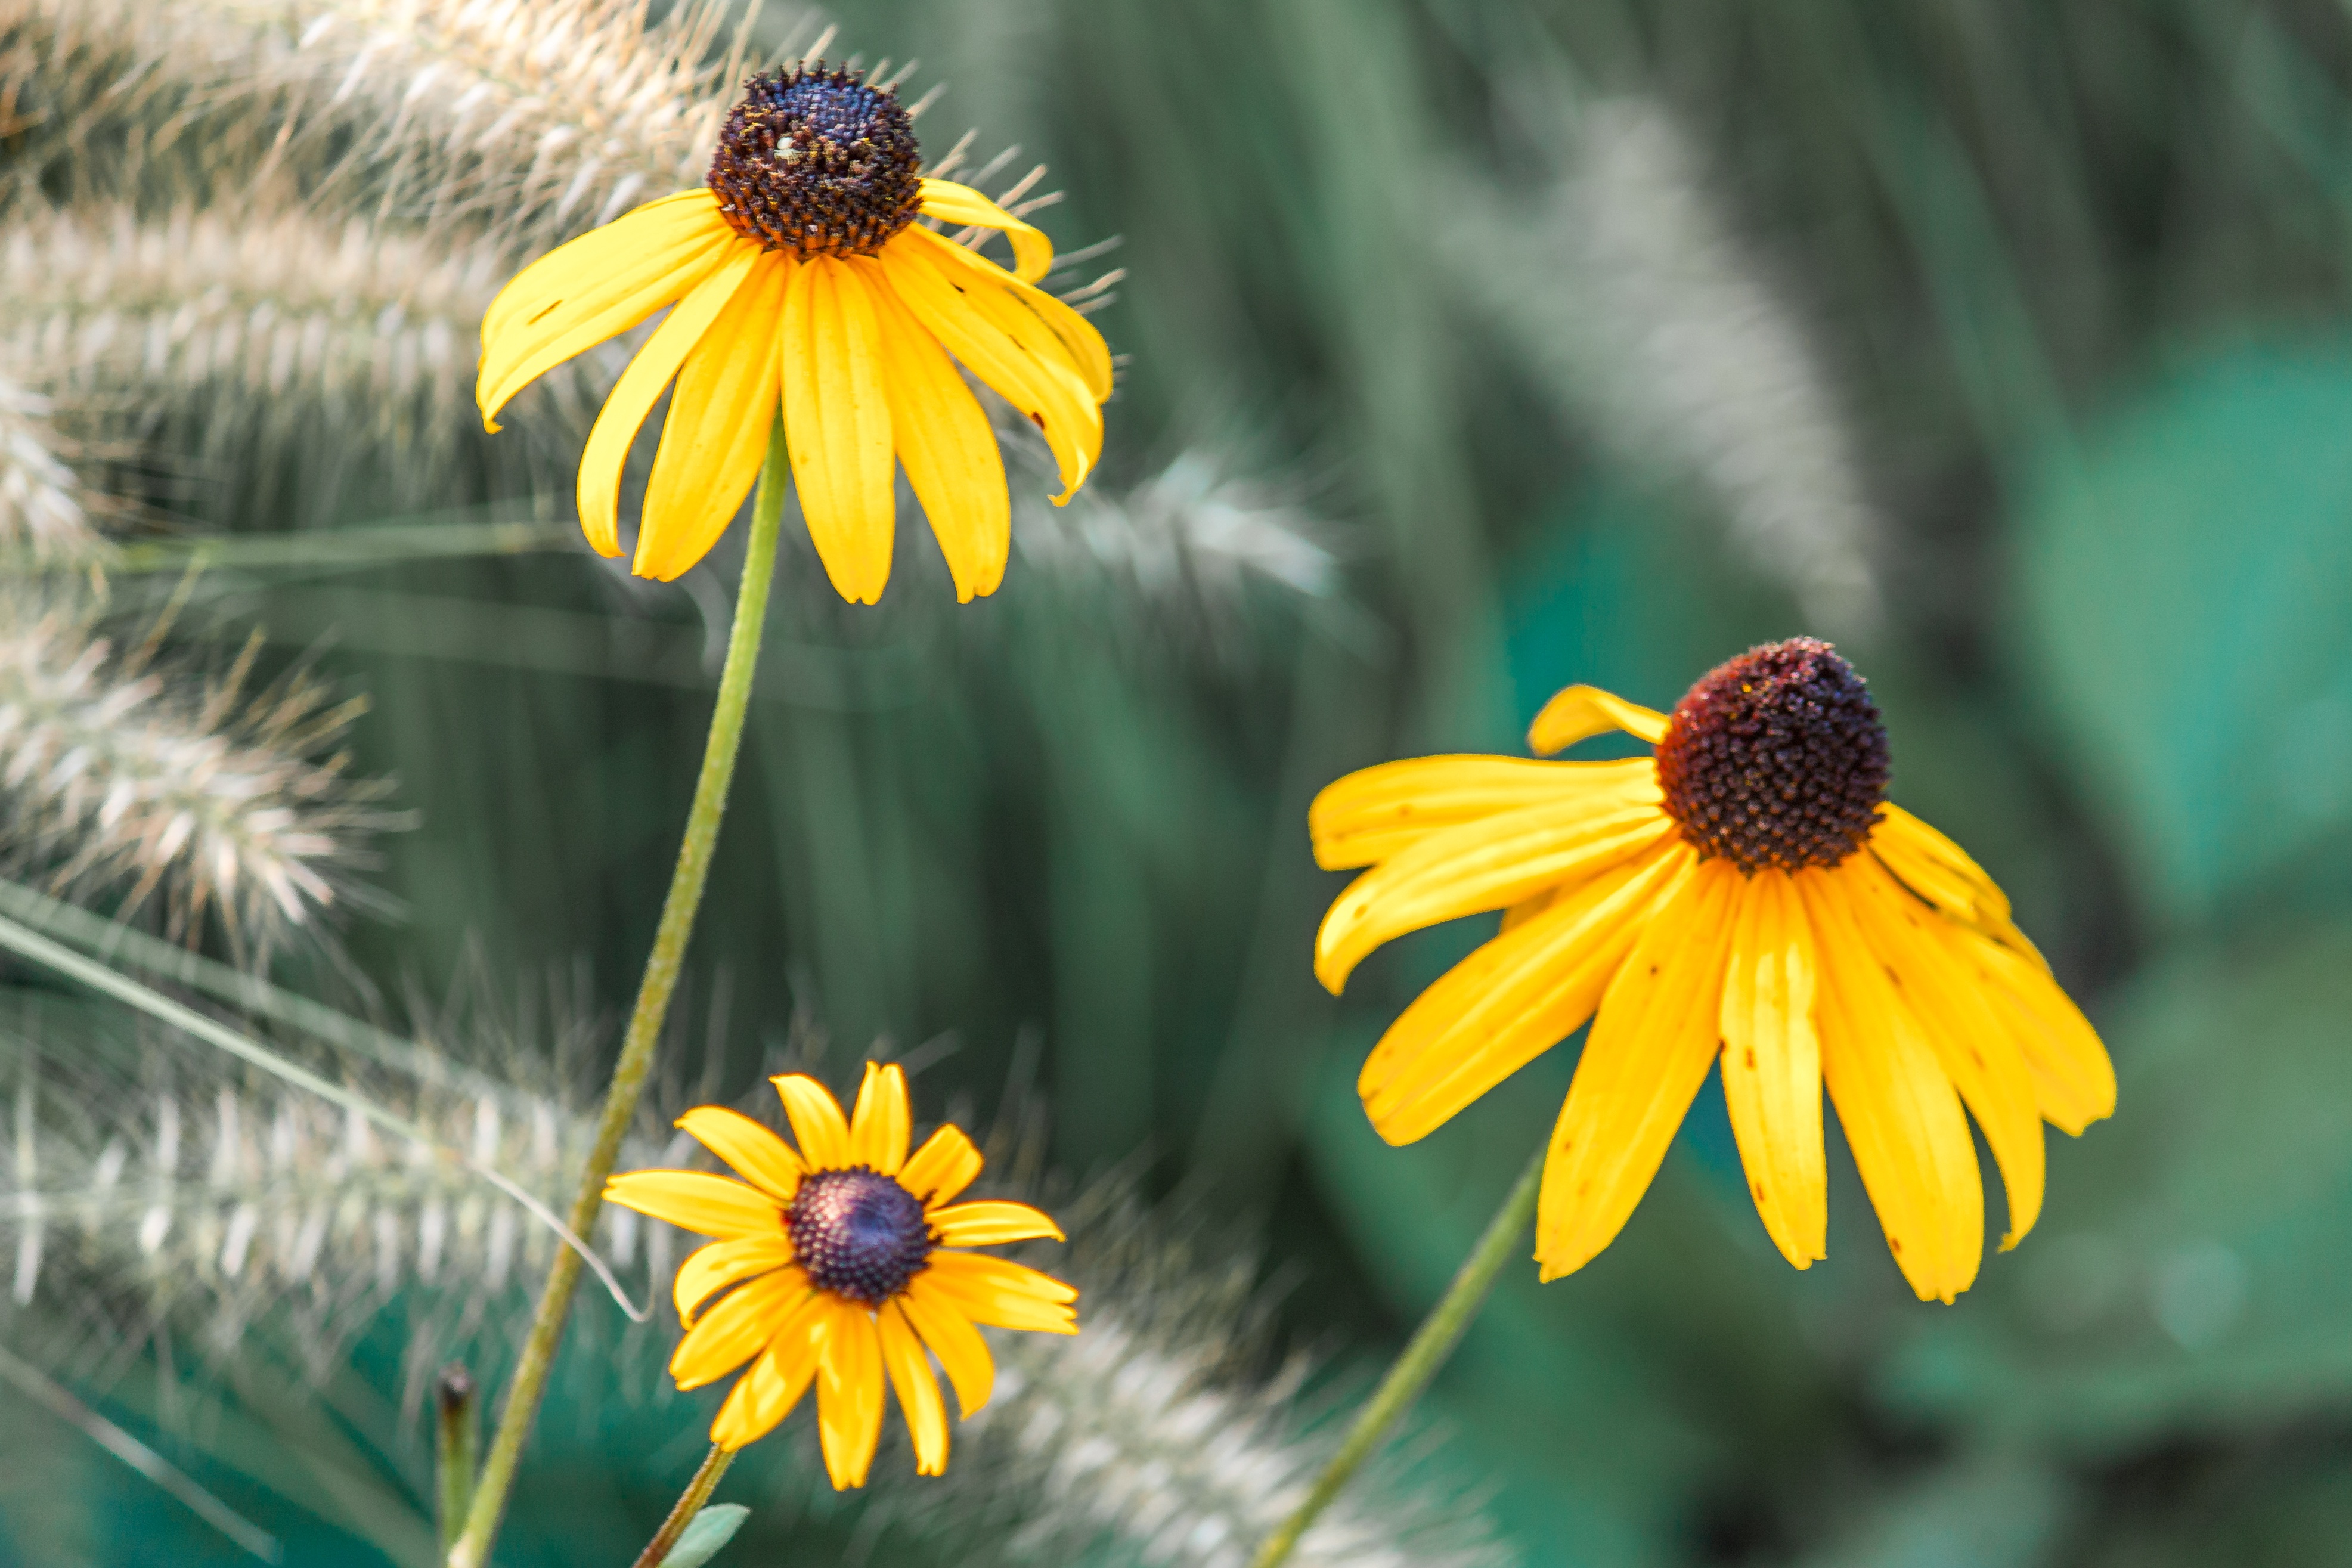
nature, plant, meadow, flower, petal, wildlife, pollen, herb, insect, botany, yellow, flora, fauna, invertebrate, wildflower, close up, bee, yellow flowers, nectar, macro photography, flowering plant, honey bee, daisy family, land plant, membrane winged insect